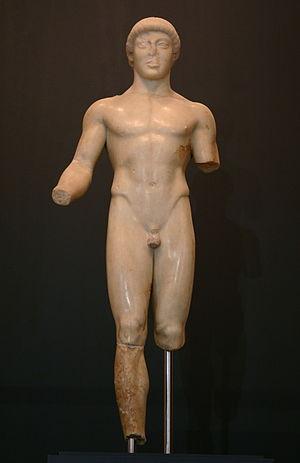
Le libre consortium municipal d'Agrigente est une collectivité territoriale italienne de Sicile dont la capitale est Agrigente. Il remplace en 2015 l'ancienne province du même nom.